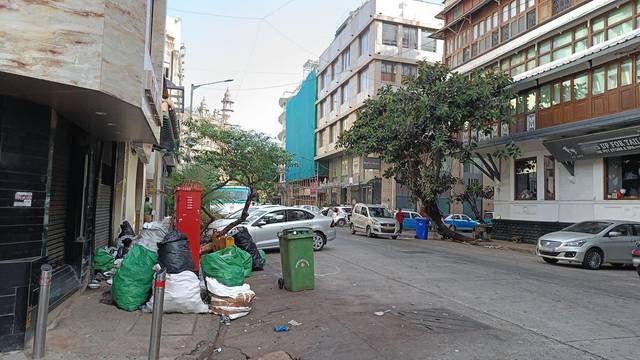
Region: India
Coordinates: 18.924, 72.833